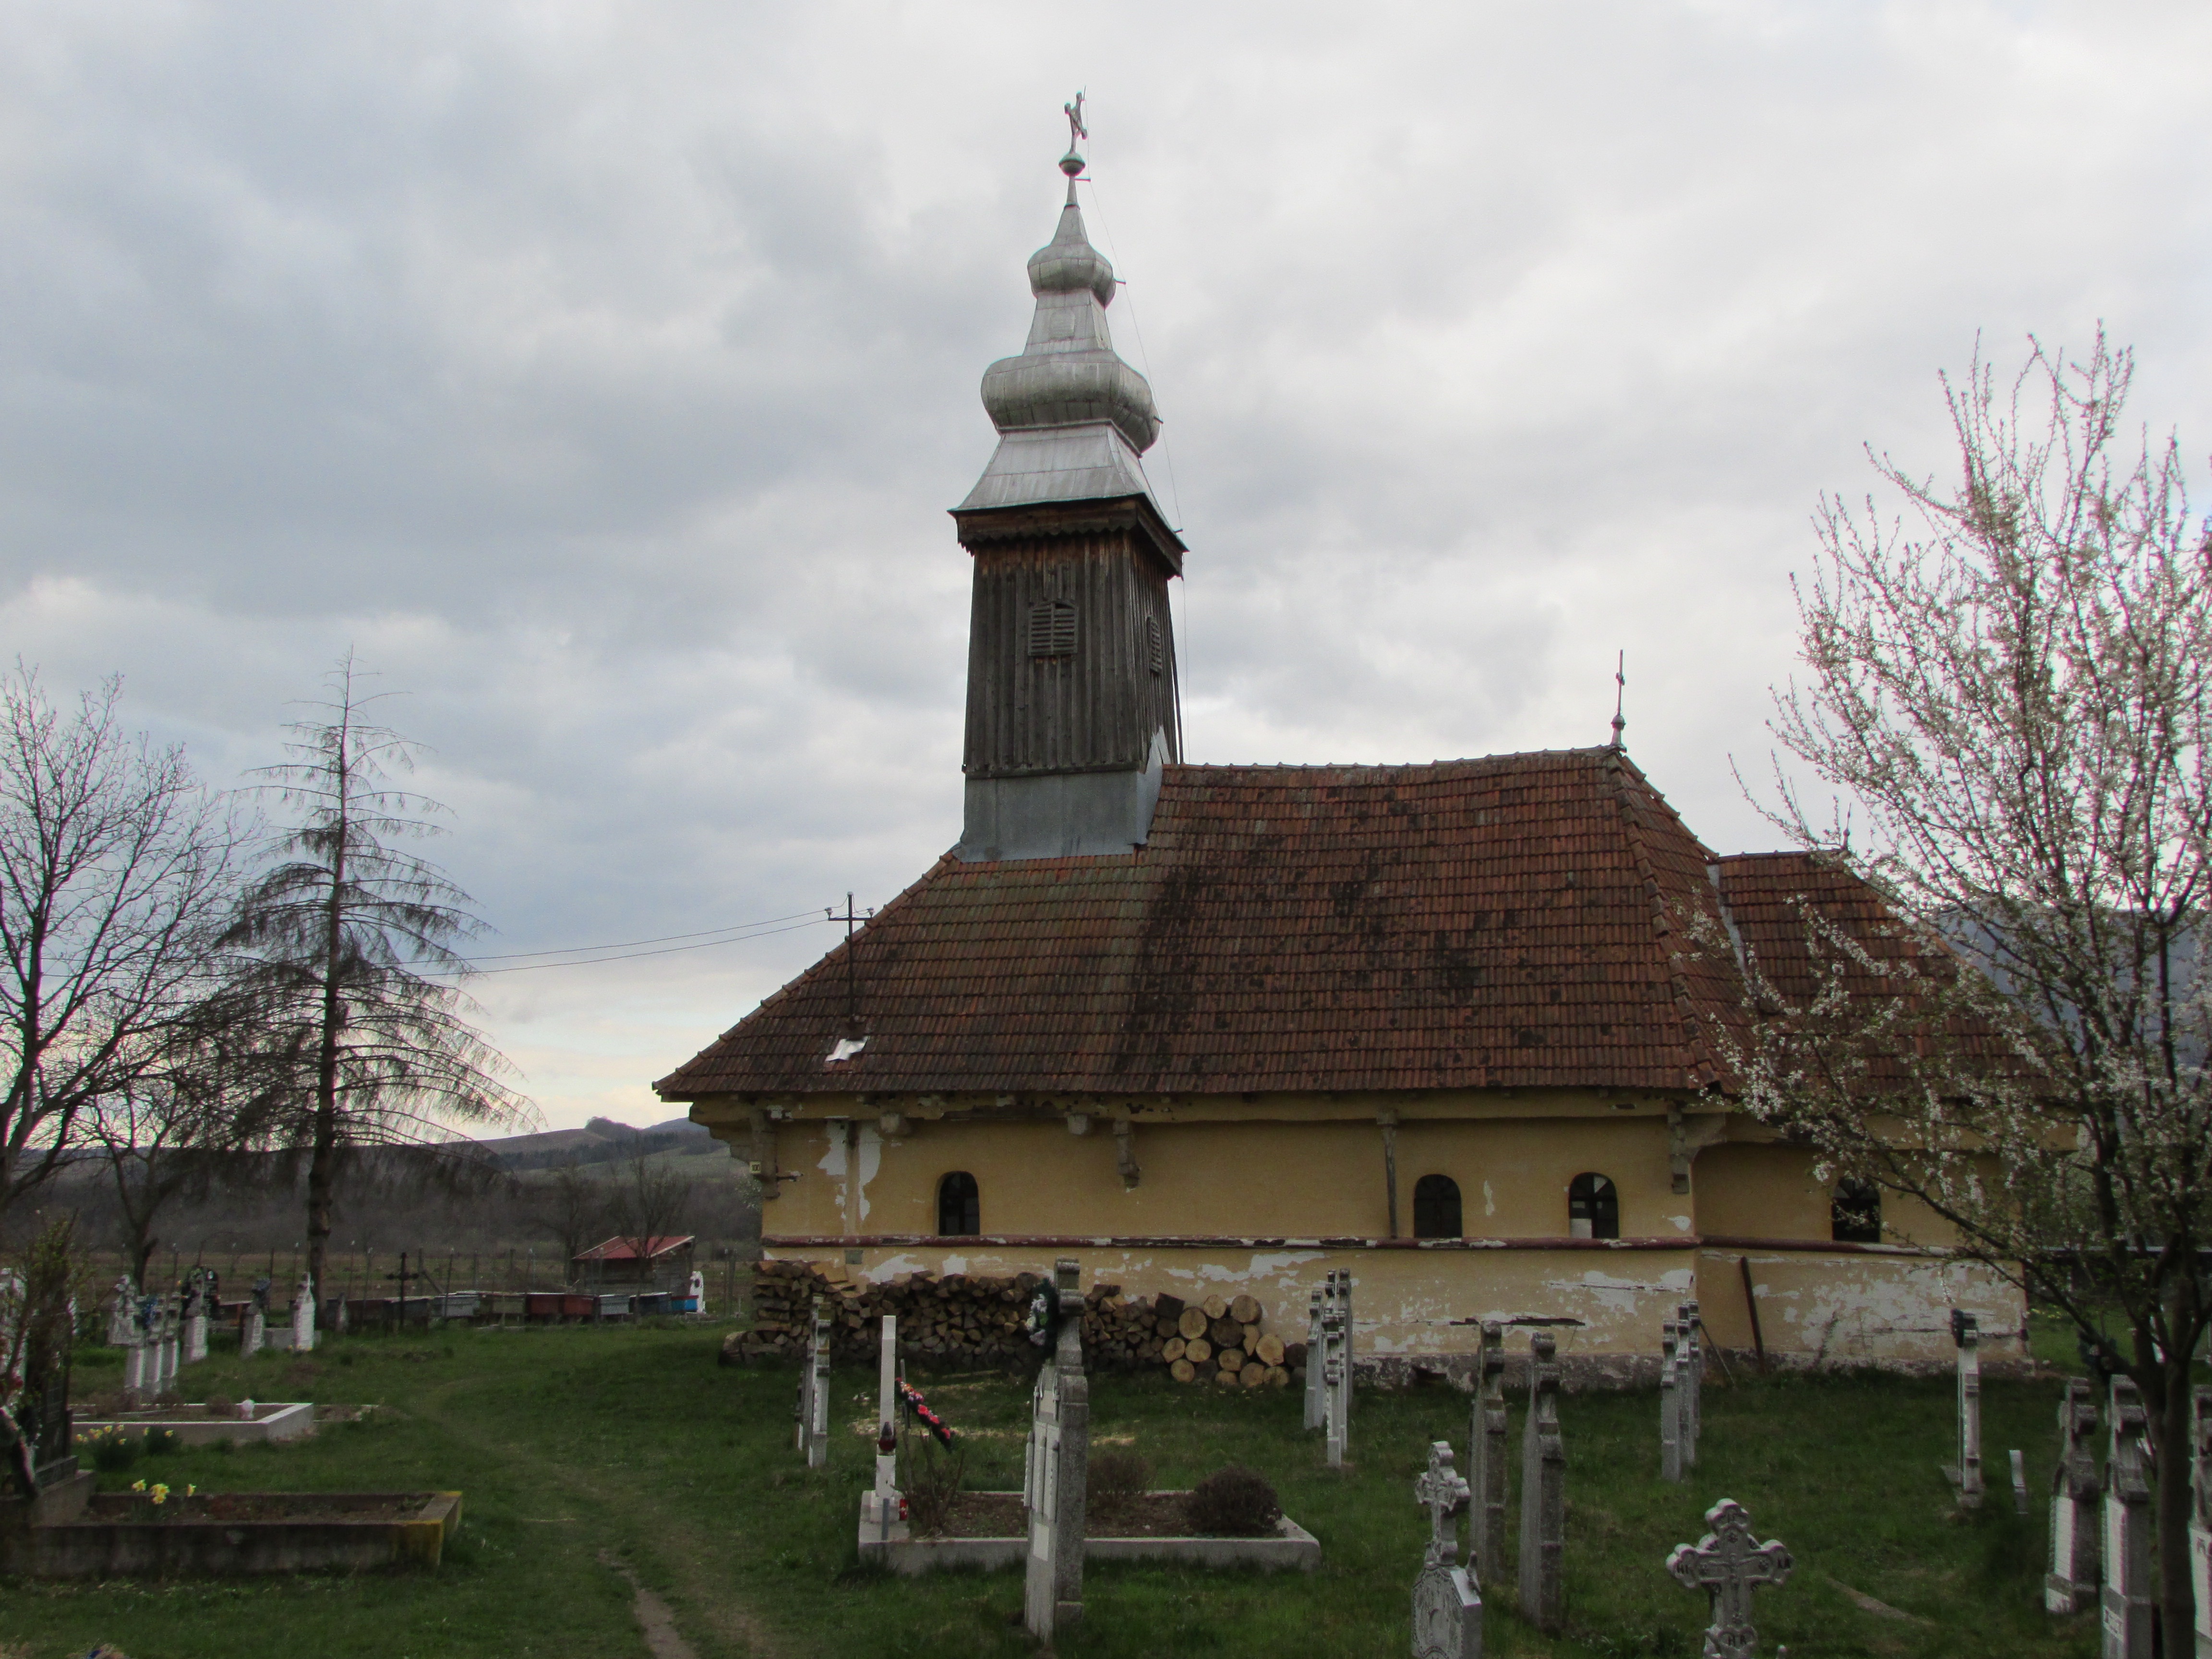
wood, building, chateau, tower, church, chapel, place of worship, steeple, monastery, shrine, transylvania, rural area, crisana, bihor, kevin little